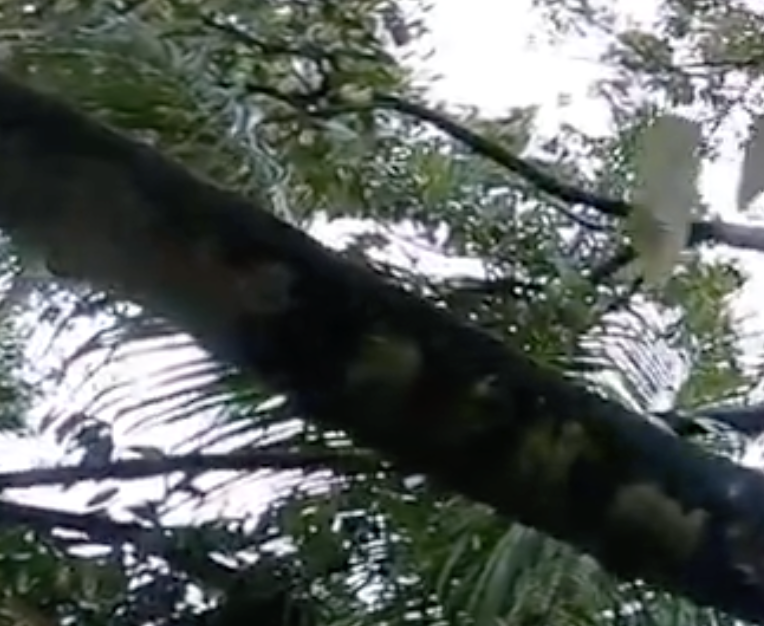
Label: sooty_mold